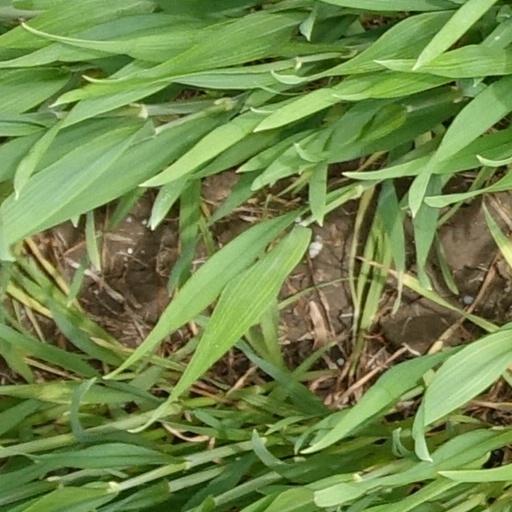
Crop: wheat